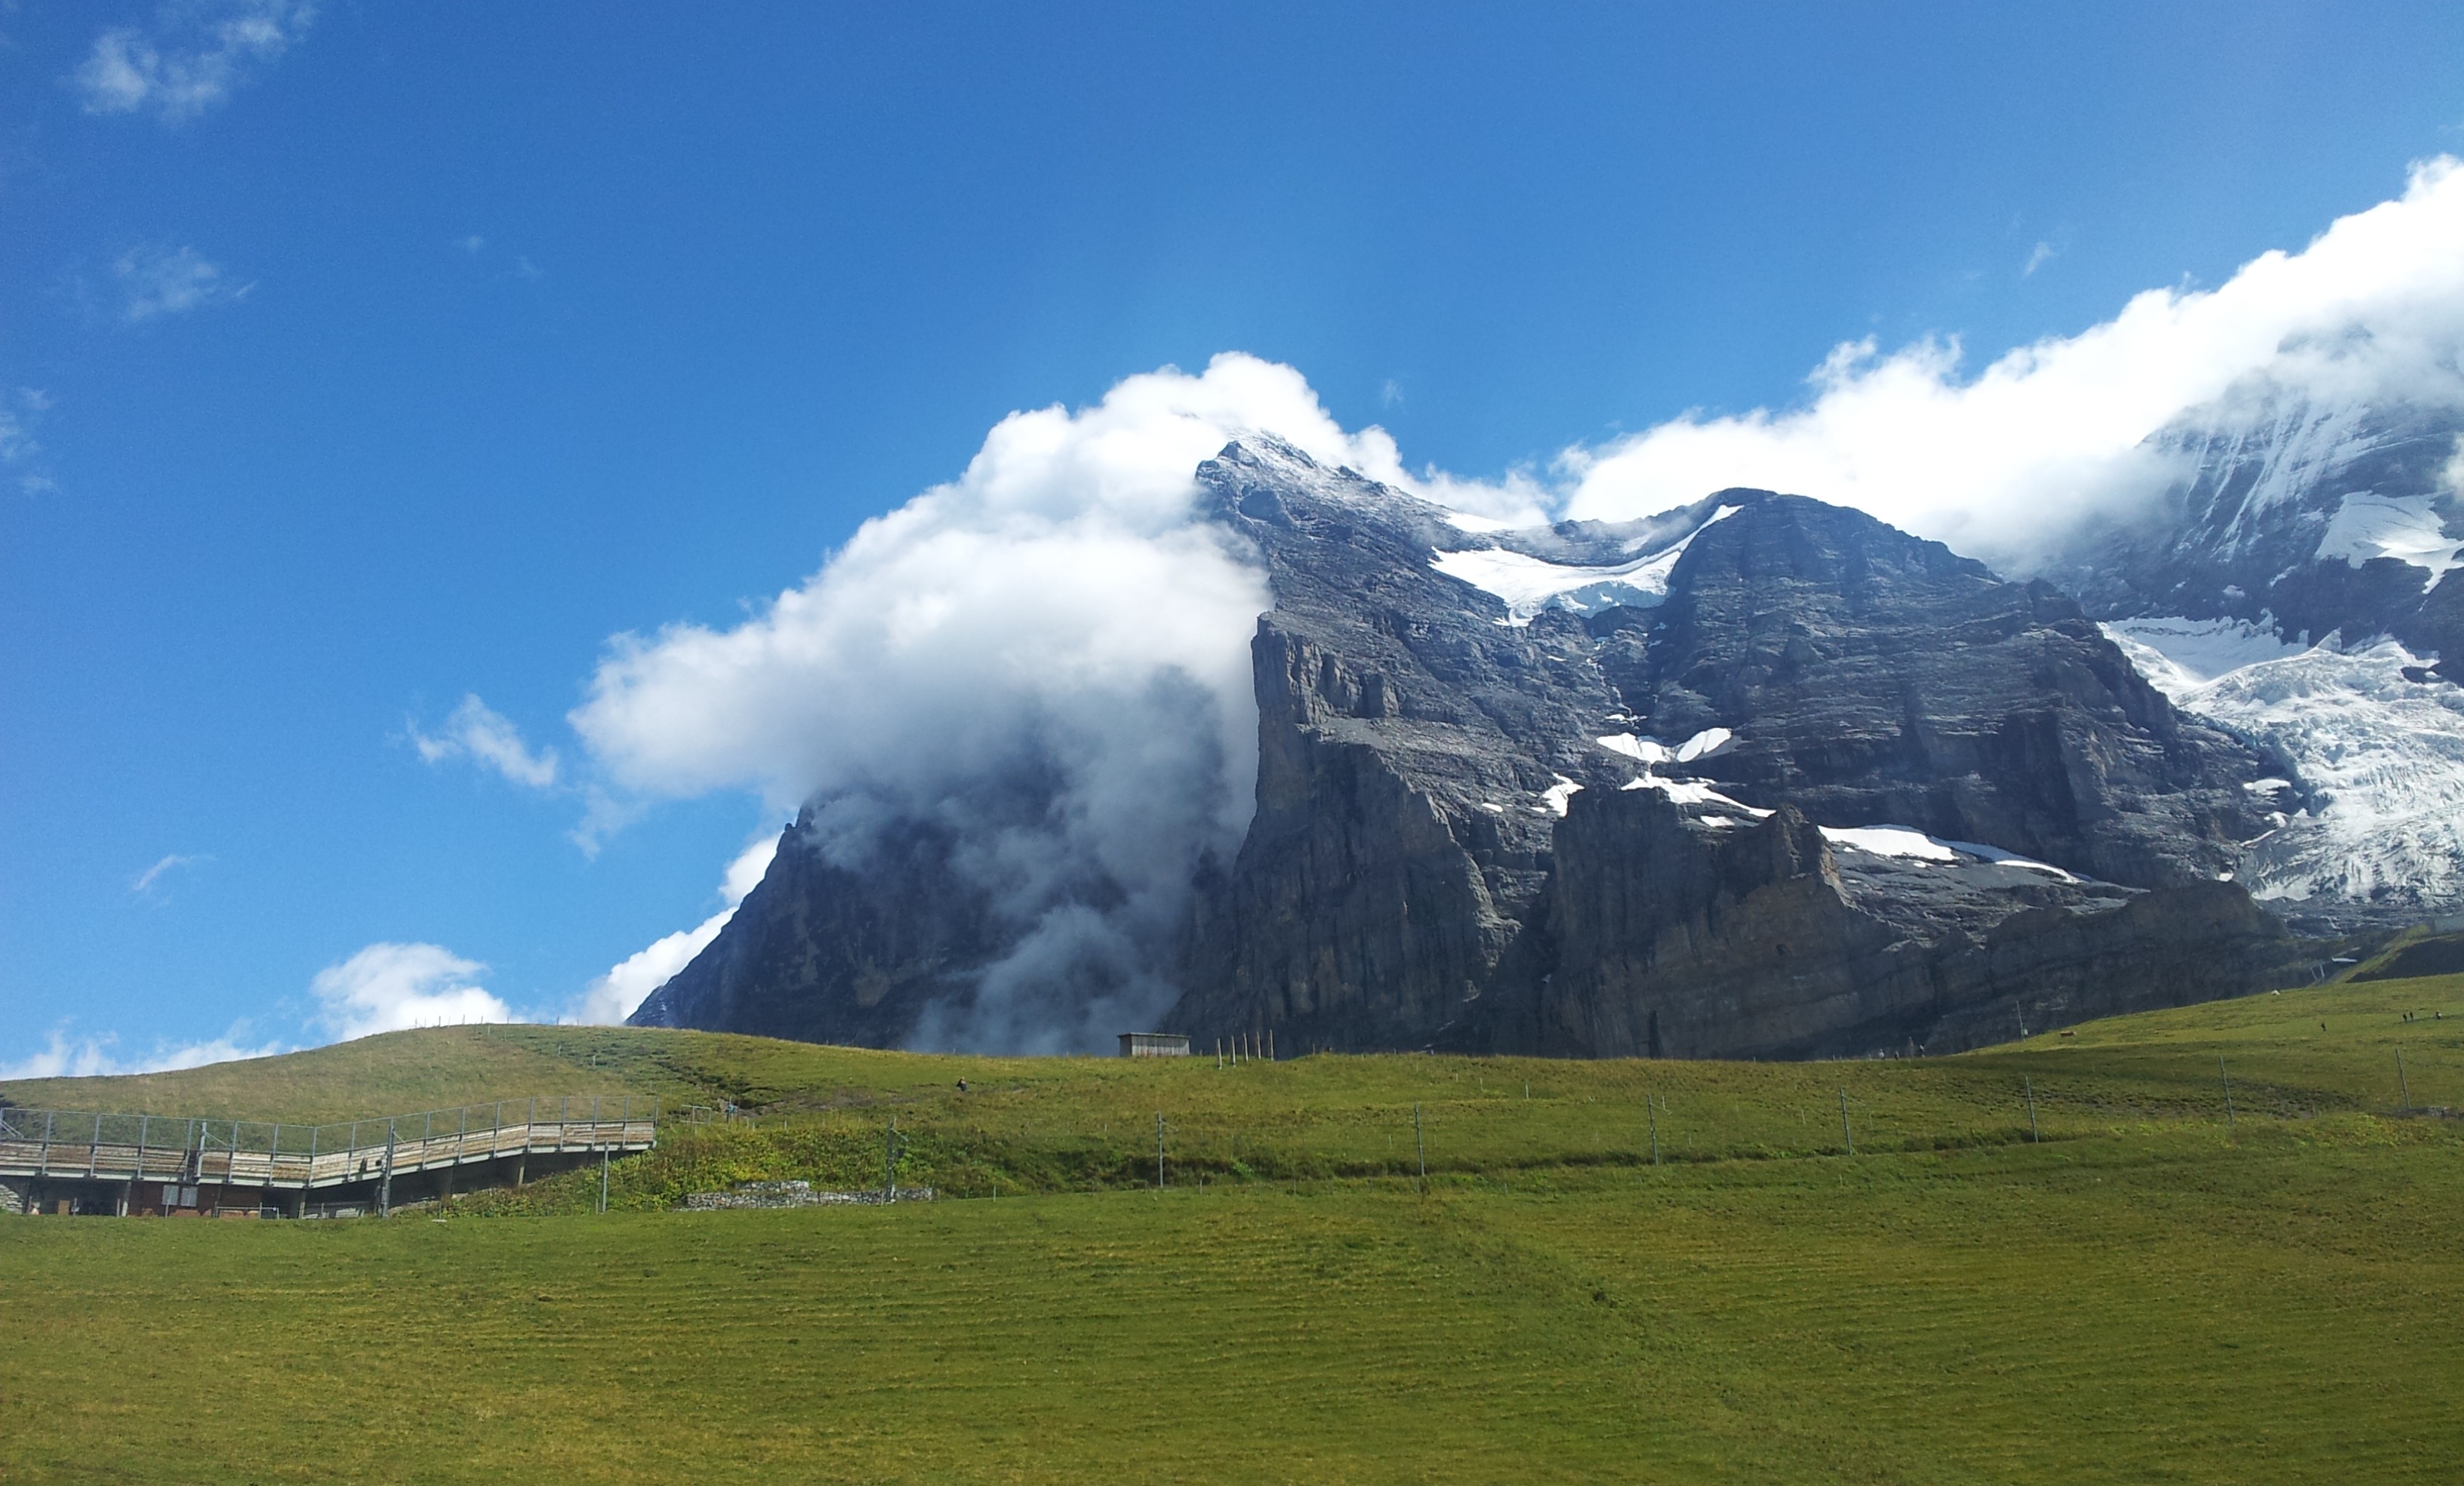
landscape, wilderness, mountain, cloud, meadow, hill, wind, valley, mountain range, highland, ridge, plain, clouds, mountains, alps, grassland, plateau, switzerland, fell, loch, landform, north wall, mountain pass, grindelwald, eiger north face, eiger, kleine scheidegg, geographical feature, mountainous landforms, wengen, clouds on the eiger